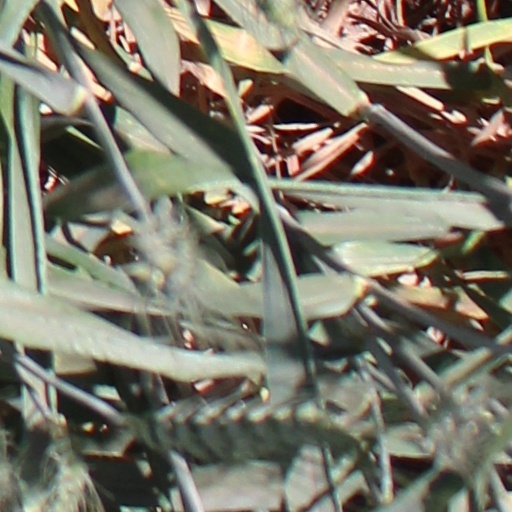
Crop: wheat